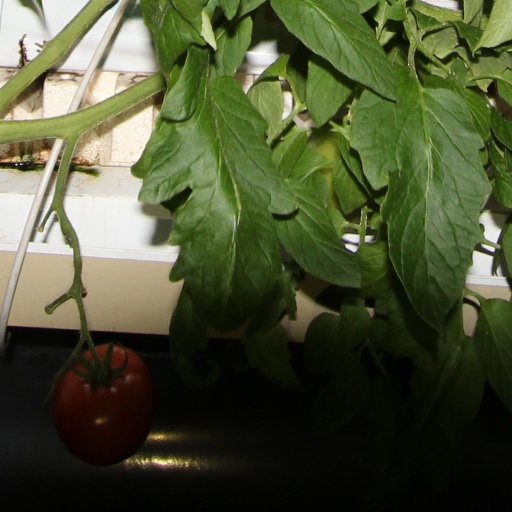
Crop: tomato